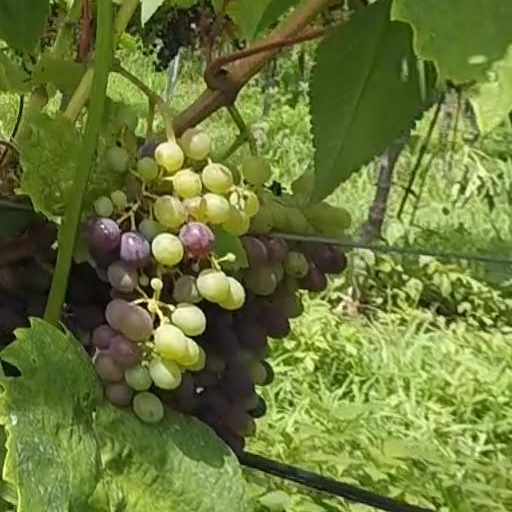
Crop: grape